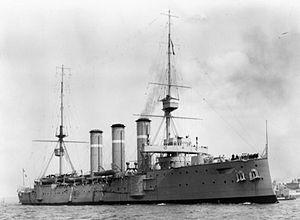
Les dix croiseurs cuirassés de classe Monmouth, furent des navires de guerre britanniques lancés au début du XXᵉ siècle. C'était une tentative d'augmenter le nombre de croiseurs mis en ligne par la Royal Navy, en produisant des modèles moins coûteux. Cependant, une dizaine d'années plus tard, les économies réalisées se révélèrent désastreuses à la bataille de Coronel, lors de la Première Guerre mondiale.